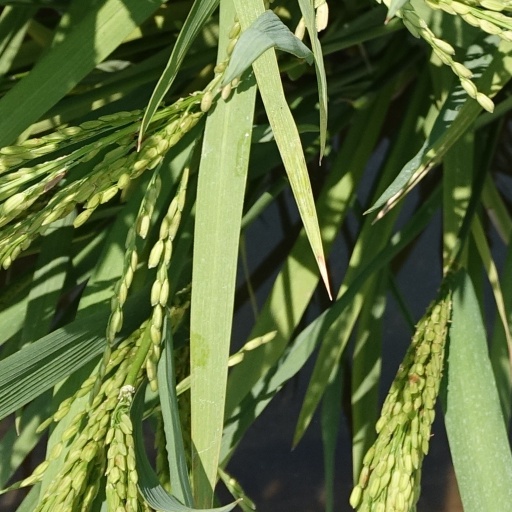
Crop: rice